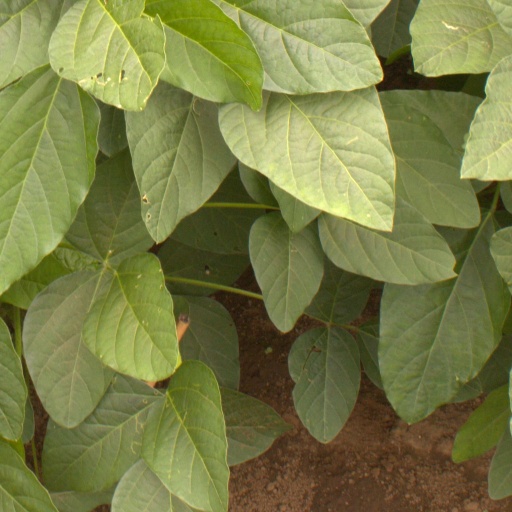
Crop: soybean